Sigurd

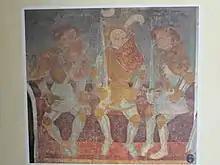
Fresco of the heroes Dietrich von Bern, Siegfried, and Dietleib. Runkelstein Castle, near Bozen, South Tyrol, c. 1400.

The Icelandic Abbot Nicholaus of Thvera records that while travelling through Westphalia, he was shown the place where Sigurd slew the dragon (called Gnita-Heath in the Norse tradition) between two villages south of Paderborn.